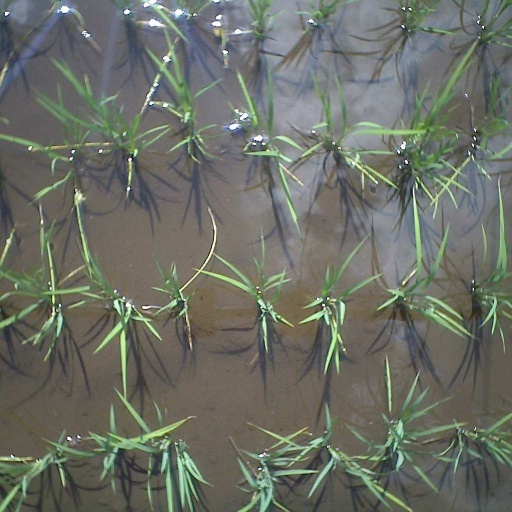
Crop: rice